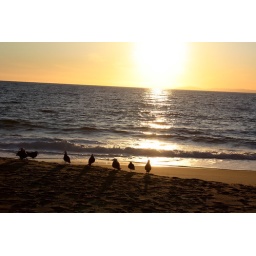
i don't like how the ocean line is crooked, but i really liked the birds sitting in front of the sunset